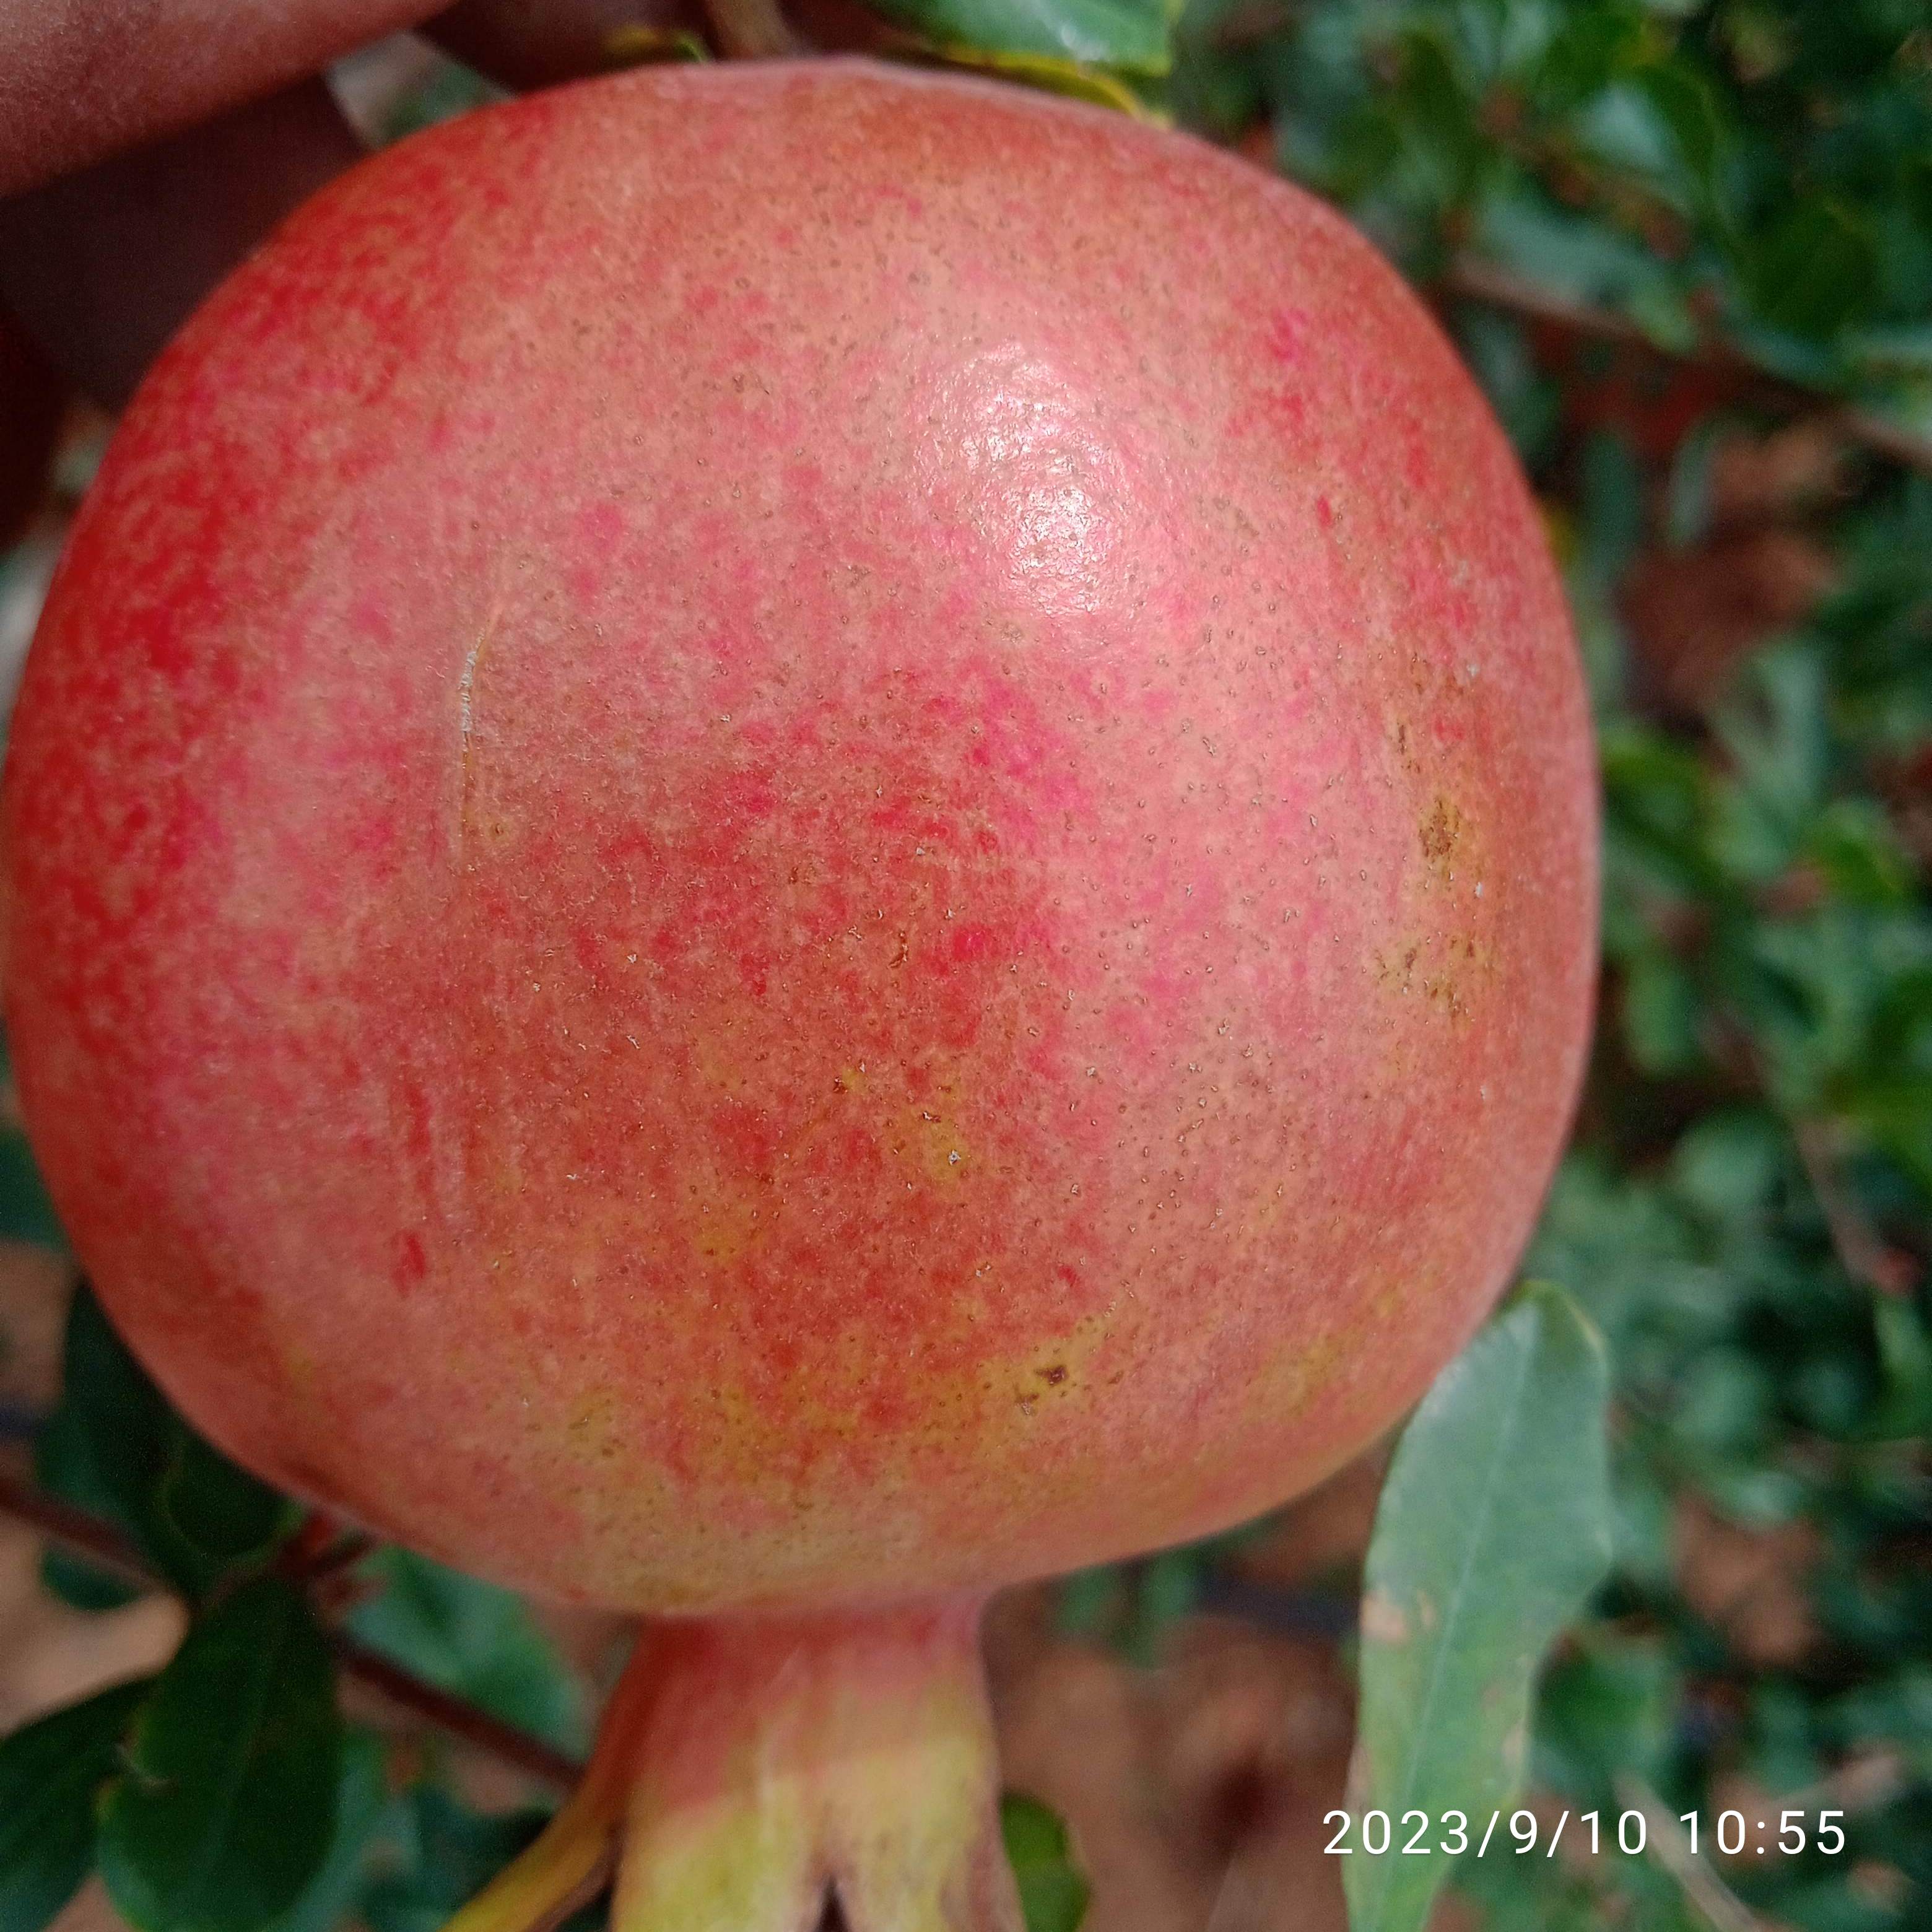
Label: Healthy